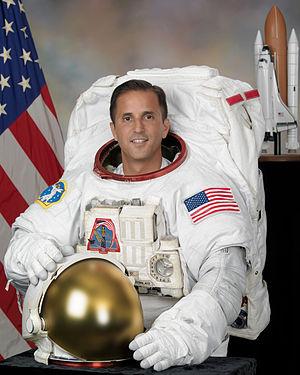
Joseph Michael Acaba est un astronaute américain né le 23 août 1967 à Inglewood.